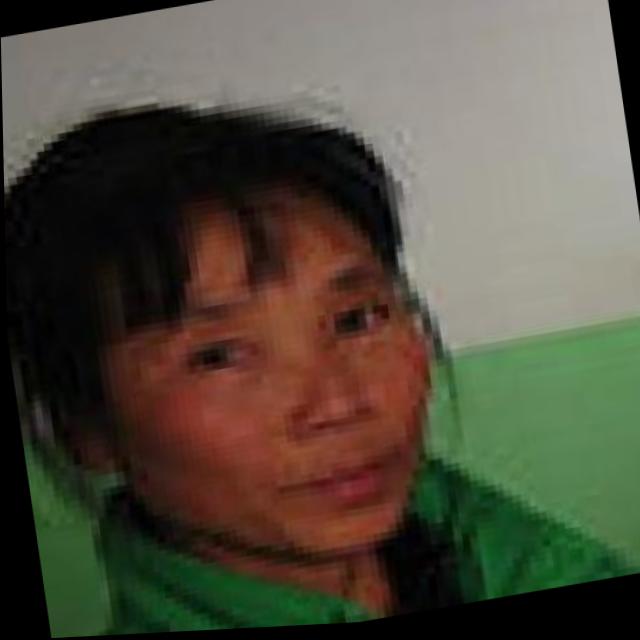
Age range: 21-44